The Collective (band)

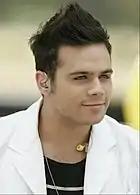
Julian De Vizio

Julian De Vizio, born , is from Adelaide, South Australia and is the youngest member of The Collective. De Vizio began singing at the age of six. He auditioned for "The X Factor" singing Chris Brown's "With You" and received a positive response from the judges, with Ronan Keating calling him special. De Vizio stated that seeing a lot of young artists including Justin Bieber "who are huge around the world" inspired him to audition for the show. Prior to entering "The X Factor", he was a student at Rostrevor College in Woodforde, South Australia. He was also in the school choir and a cappella groups.